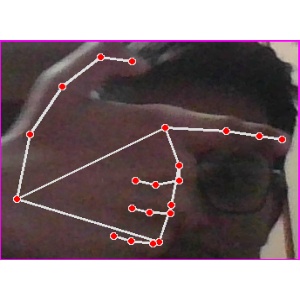
अक्षर: ब